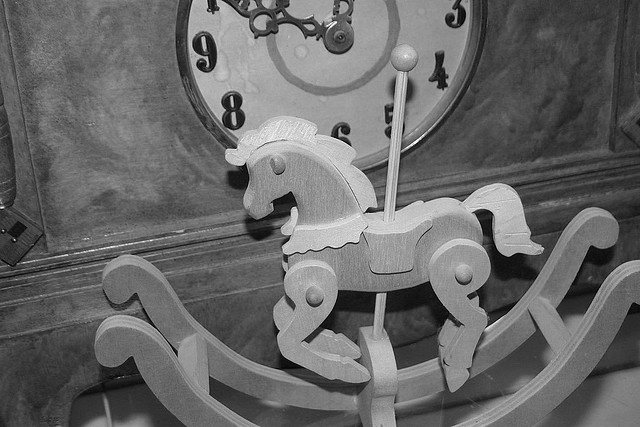
A talented wood carver had a hand in producing this rocking horse.
A wooden toy in the shape of a carousel horse.
a small wooden rocking horse sitting next to a clock
Small wooden rocking horse sits in front of clock.
A wooden rocking horse in front of a clock.